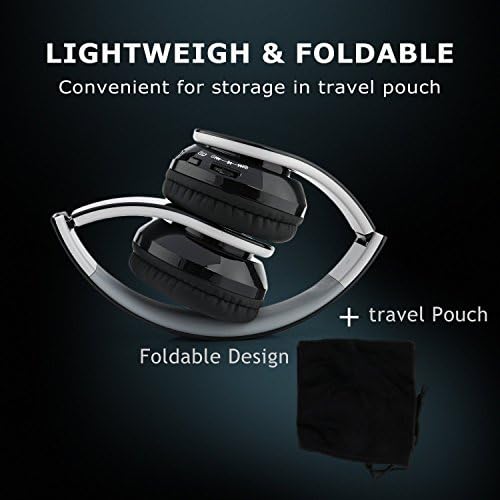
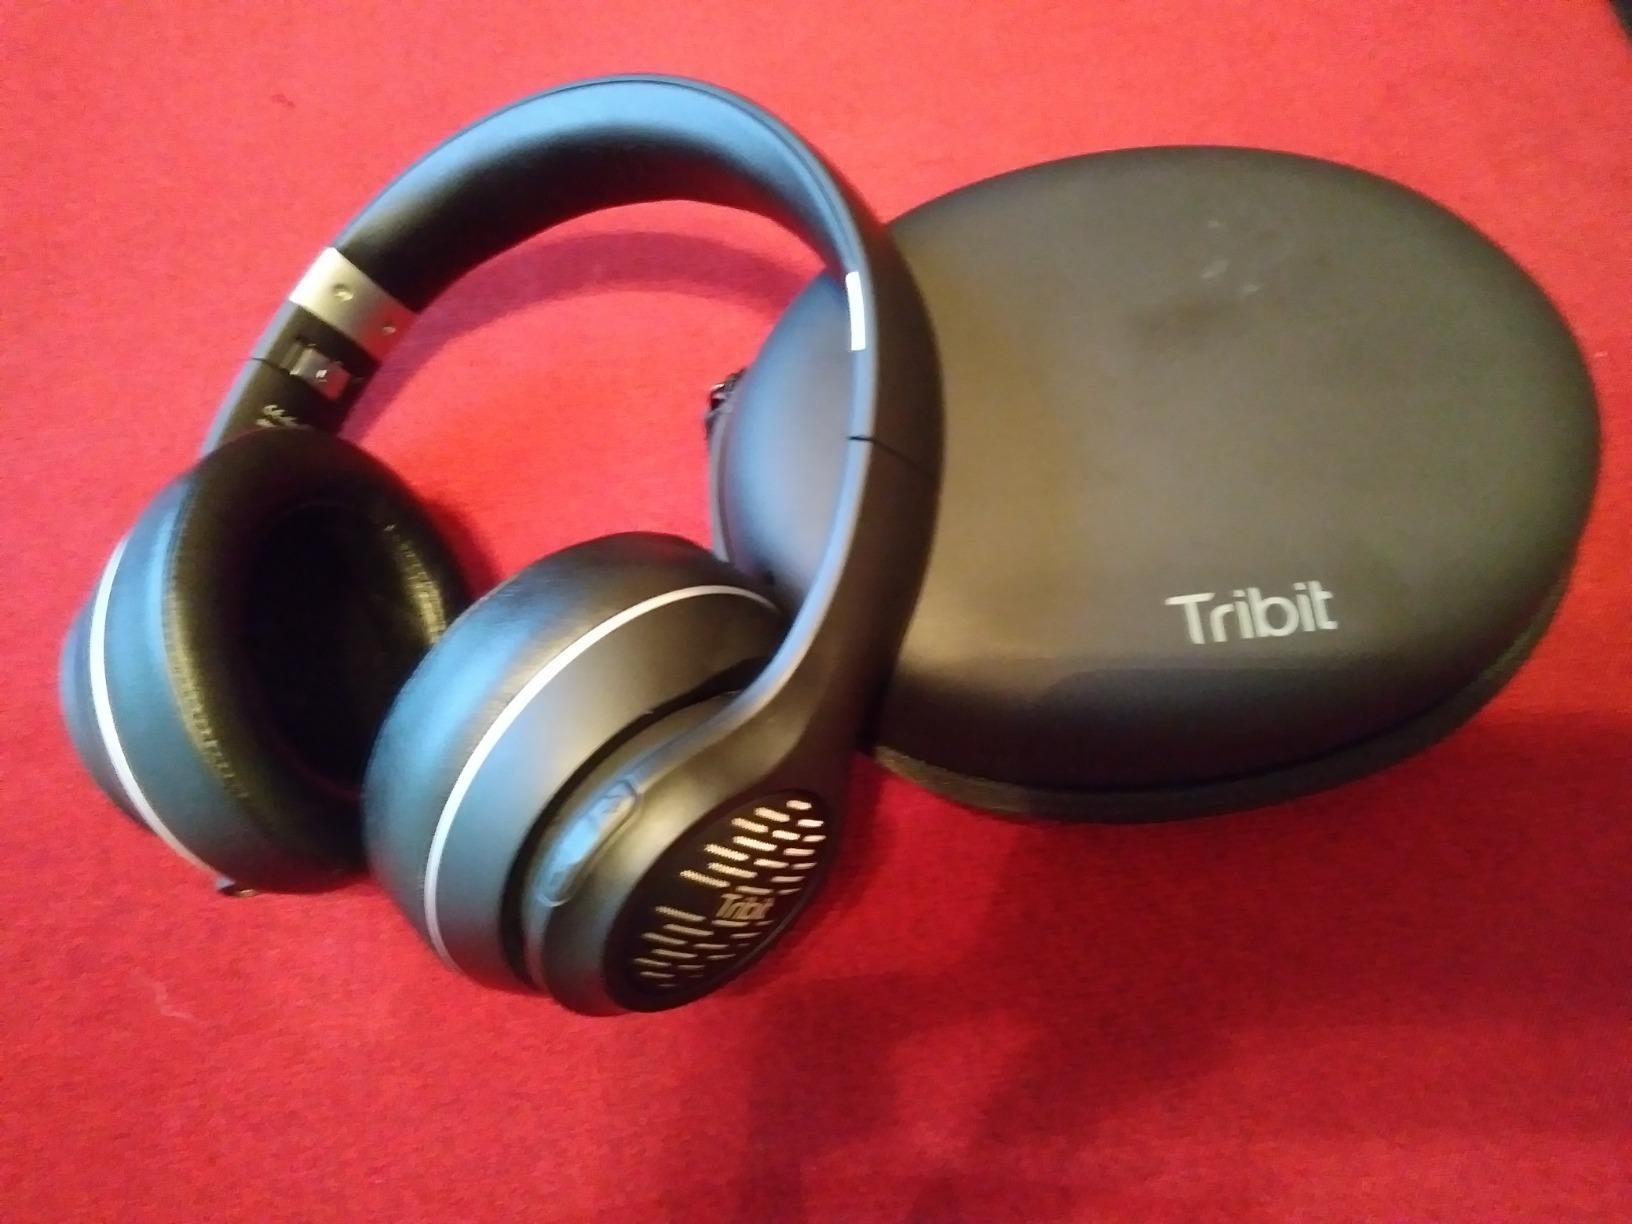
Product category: headphones
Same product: no